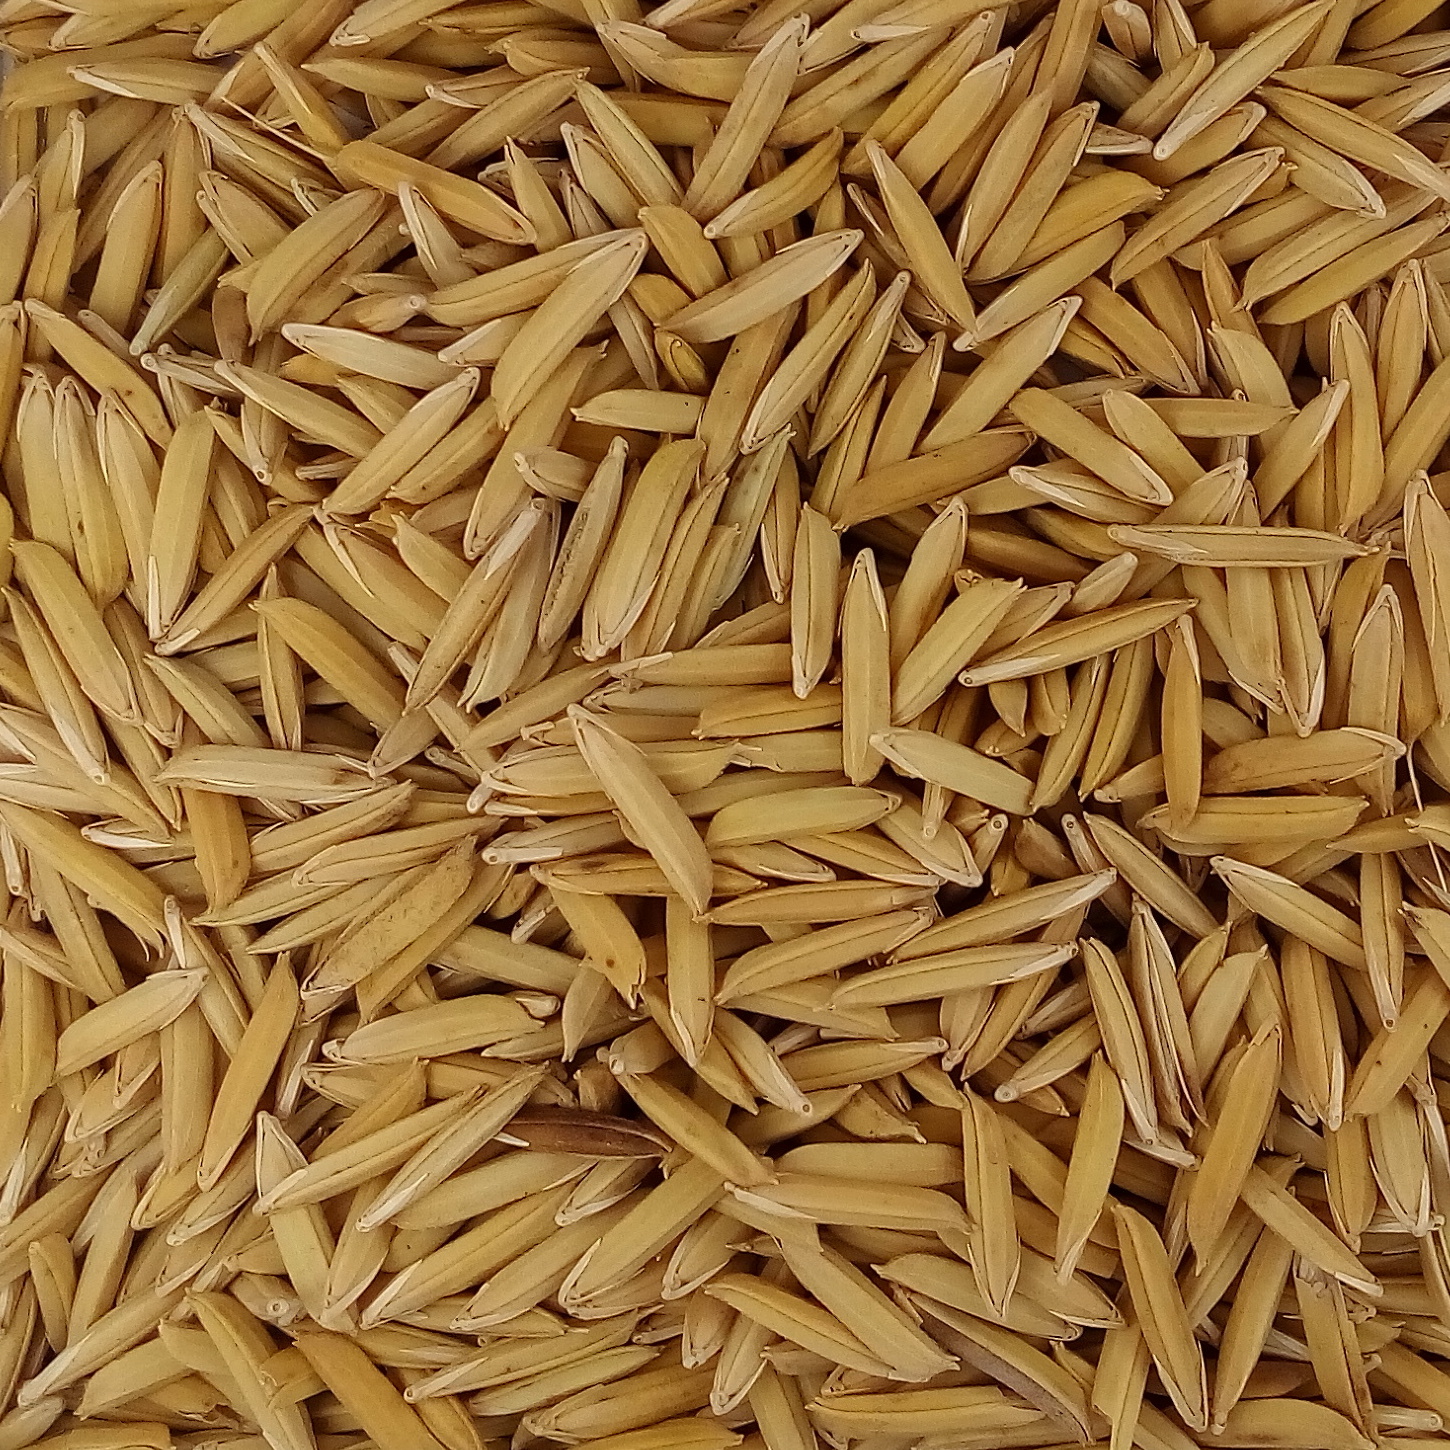
Rice seed variety: 1718